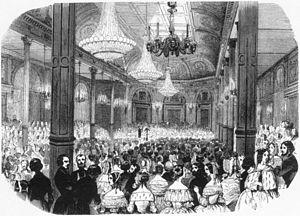
La salle de concerts d'Henri Herz, généralement appelée simplement salle Herz, est une ancienne salle de concerts qui était située à Paris, 38 devenu 48 rue de la Victoire, au sein de la manufacture du pianiste-compositeur Henri Herz. Elle fut inaugurée en 1838, étant ainsi la première salle construite par un facteur parisien comme salle de concerts, les salons Pleyel n'étant ouverts que l'année suivante.
Le Requiem op. 70 de Théodore Gouvy est une messe de Requiem dont la composition fut achevée durant l'été 1874.